Xubuntu

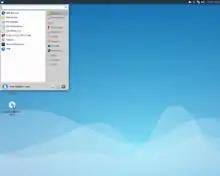
Xubuntu 16.10 "Yakkety Yak"

This version of Xubuntu introduced very few new features. The official release notice stated, "This release has seen little visible change since April's 16.04, however much has been done towards supplying Xubuntu with Xfce packages built with GTK3, including the porting of many plugins and Xfce Terminal to GTK3".